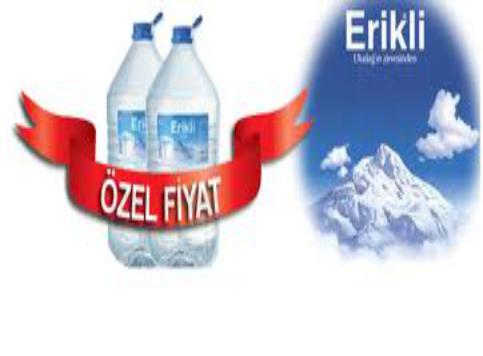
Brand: Erikli
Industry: Food